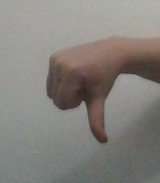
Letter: waw